Rocket Lab Electron

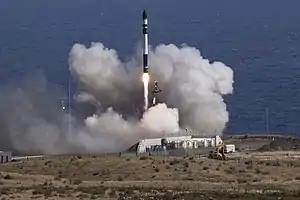
A National Reconnaissance Office (NRO) payload was successfully launched aboard a Rocket Lab Electron rocket from Launch Complex-1

The Electron has flown 68 times since May 2017, with a total of 64 successes and 4 failures, Including 3 suborbital flight from the HASTE program. The initial test flight, called "It's a Test", failed due to a glitch in communication equipment on the ground, but the follow-up missions, called "Still Testing", "It's Business Time" and "This One's For Pickering", delivered multiple small payloads to low Earth orbit. In August 2019, a mission named "Look Ma, No Hands" successfully delivered four satellites to orbit, and in October 2019, the mission named "As the Crow Flies" successfully launched from Māhia LC-1, deploying a small satellite and its kick stage into a 400 km parking orbit. In July 2020, the thirteenth Electron rocket launch failed with customer payloads on board, the first failure after the maiden flight. In May 2021, the twentieth launch also failed.